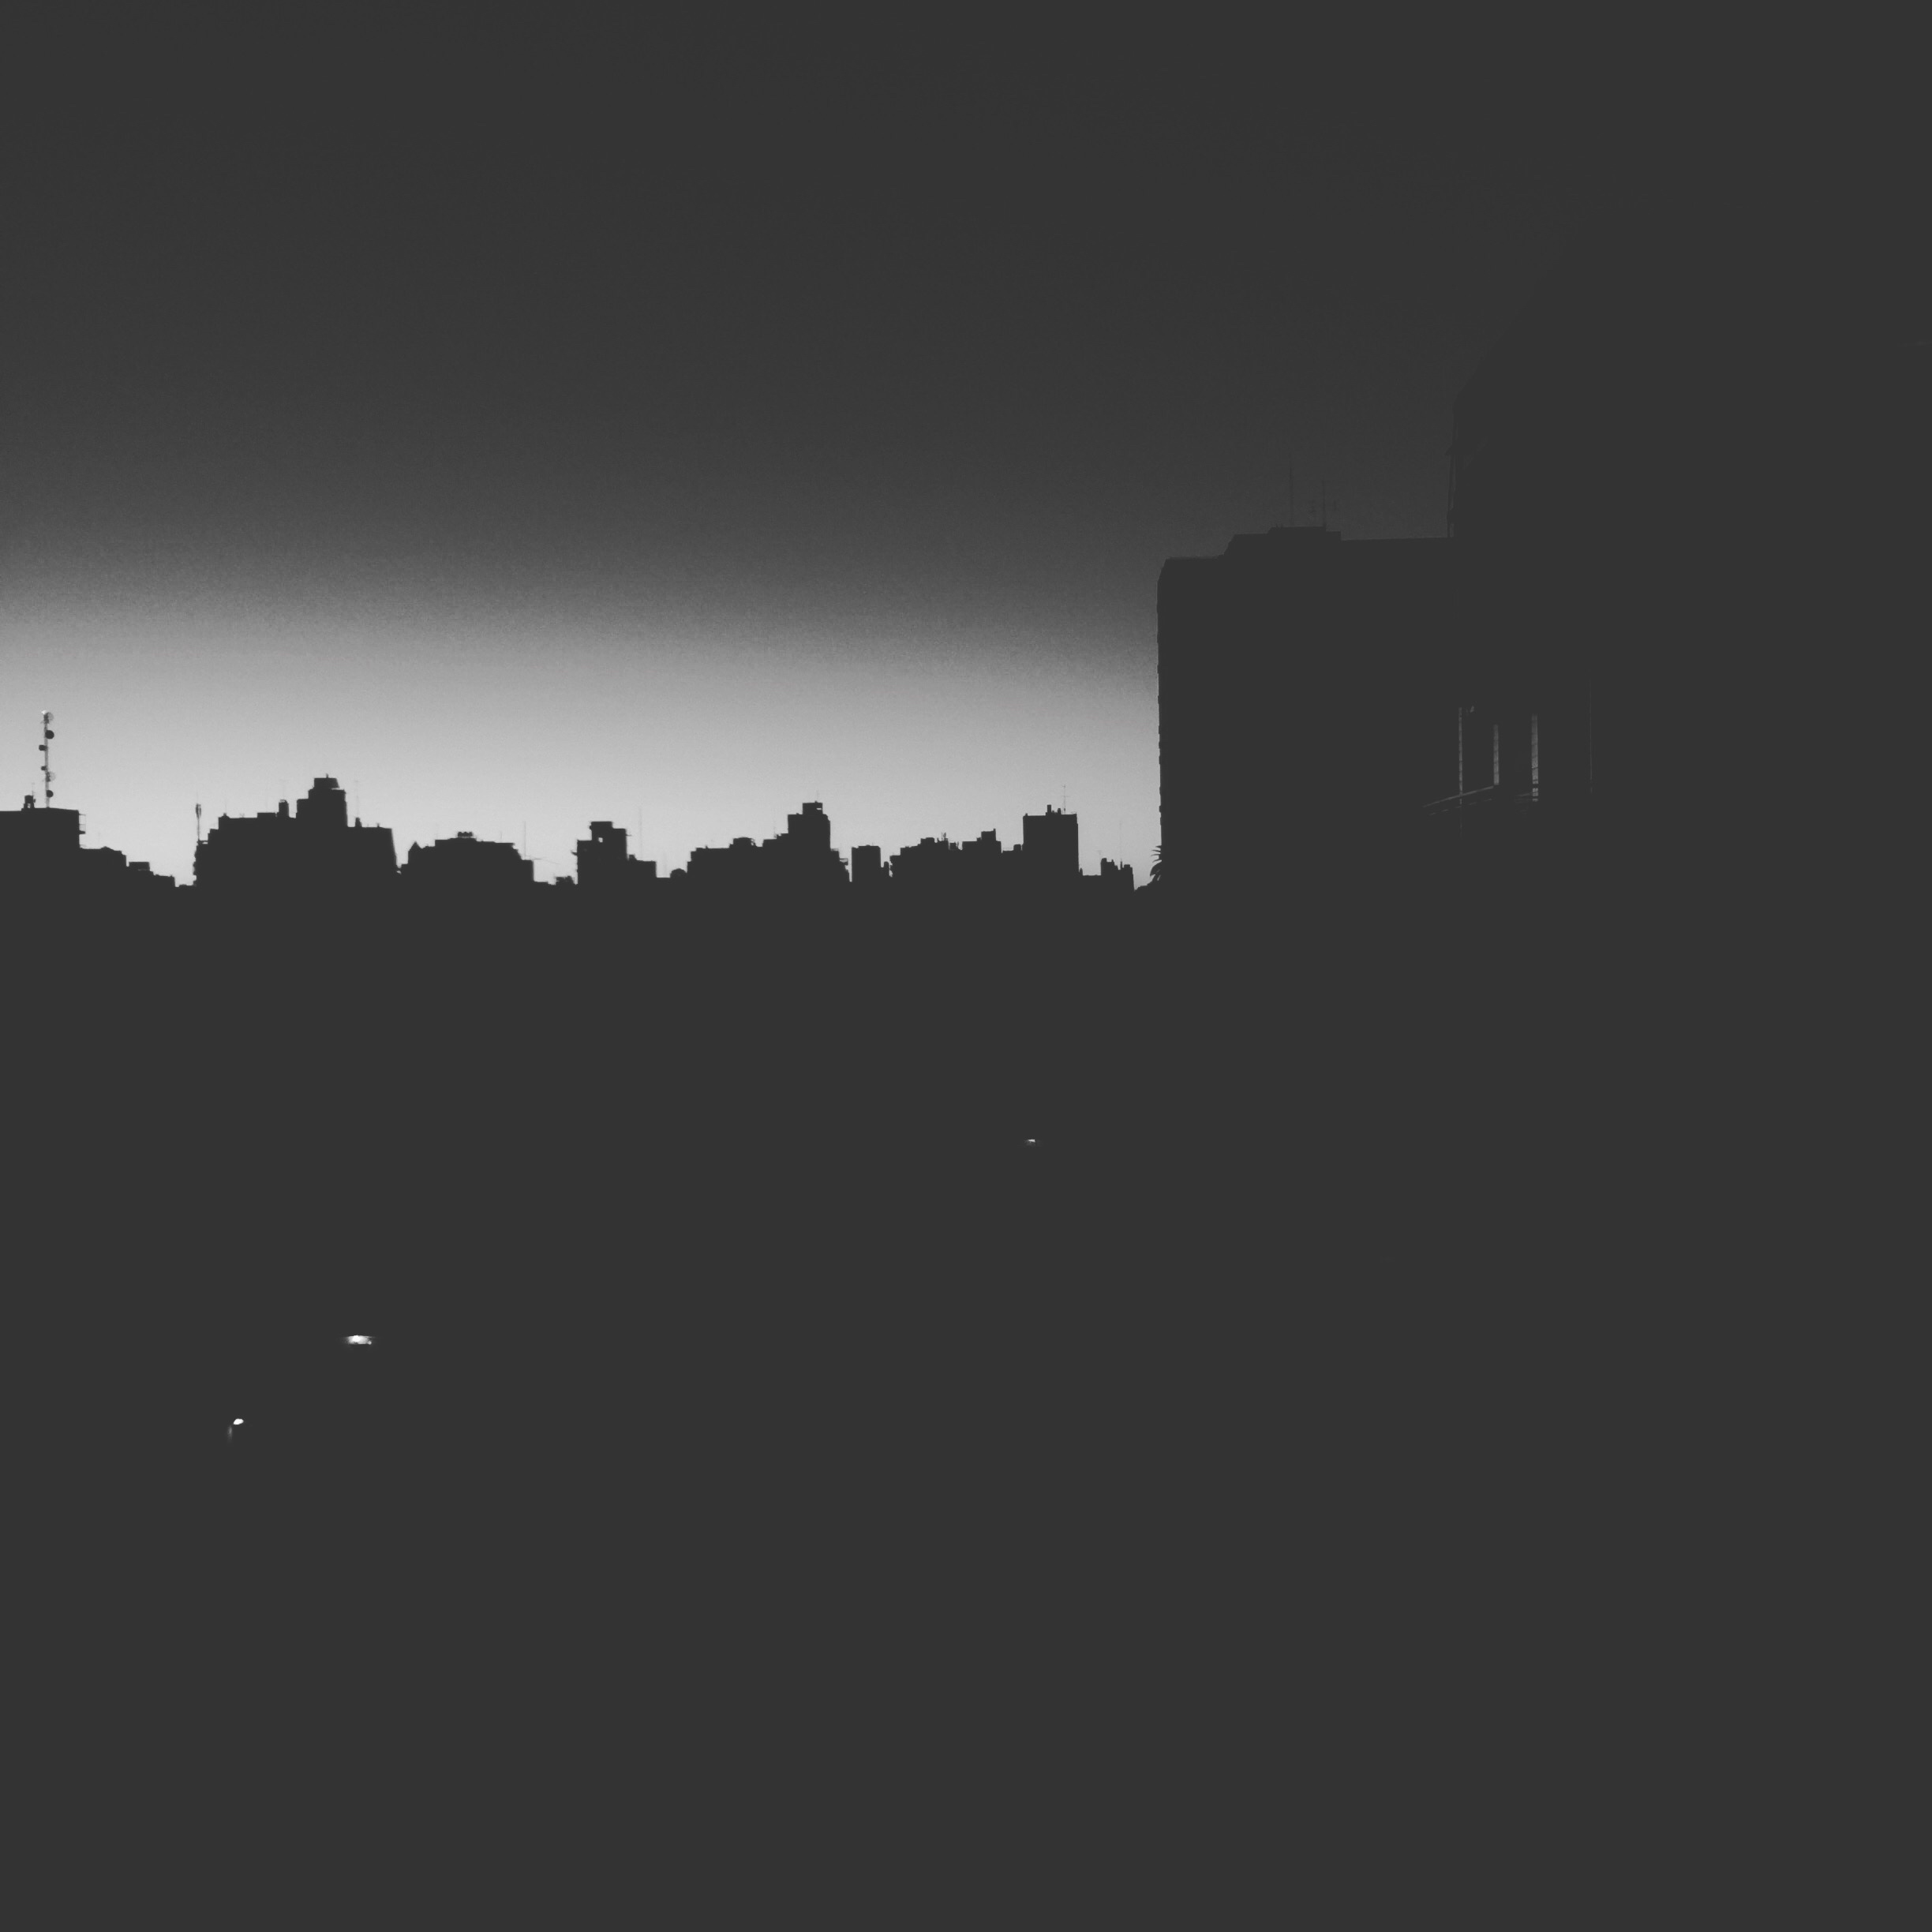
iphone, horizon, black and white, sky, skyline, atmosphere, darkness, monochrome, font, argentina, iphoneography, project365, squareformat, screenshot, rodrigoparedes, buenosaires, ar, 160378, 160378com, www160378com, iphone6plus, 163, monochrome photography, computer wallpaper